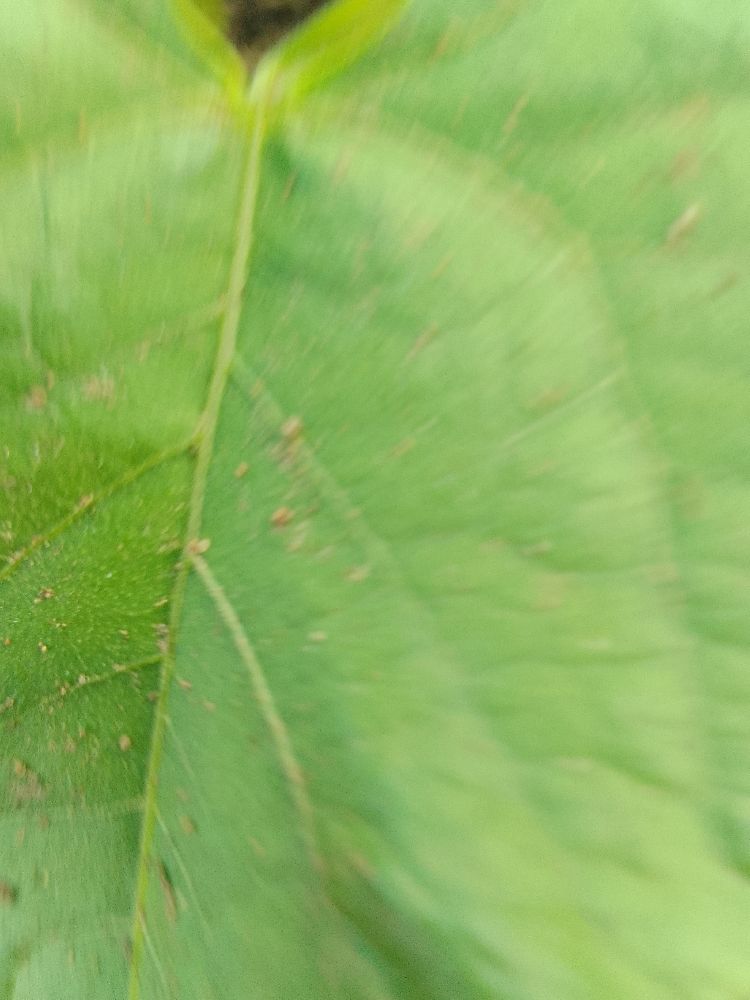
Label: healthy